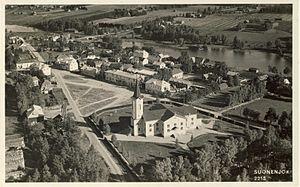
Cet article recense les églises évangéliques-luthériennes de Finlande.